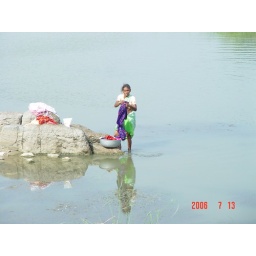
she is washing the clothes in the river